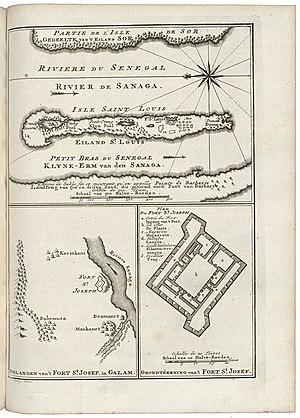
{